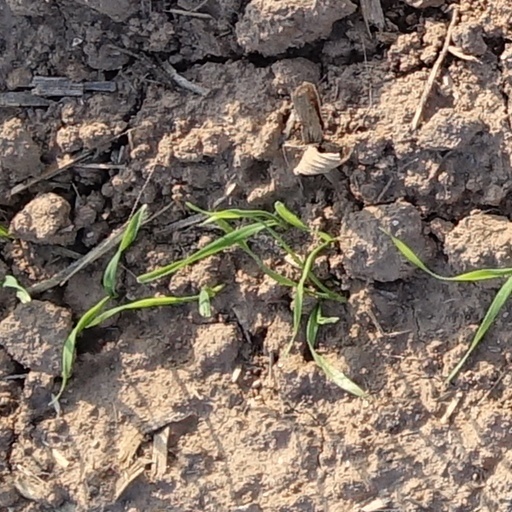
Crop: wheat